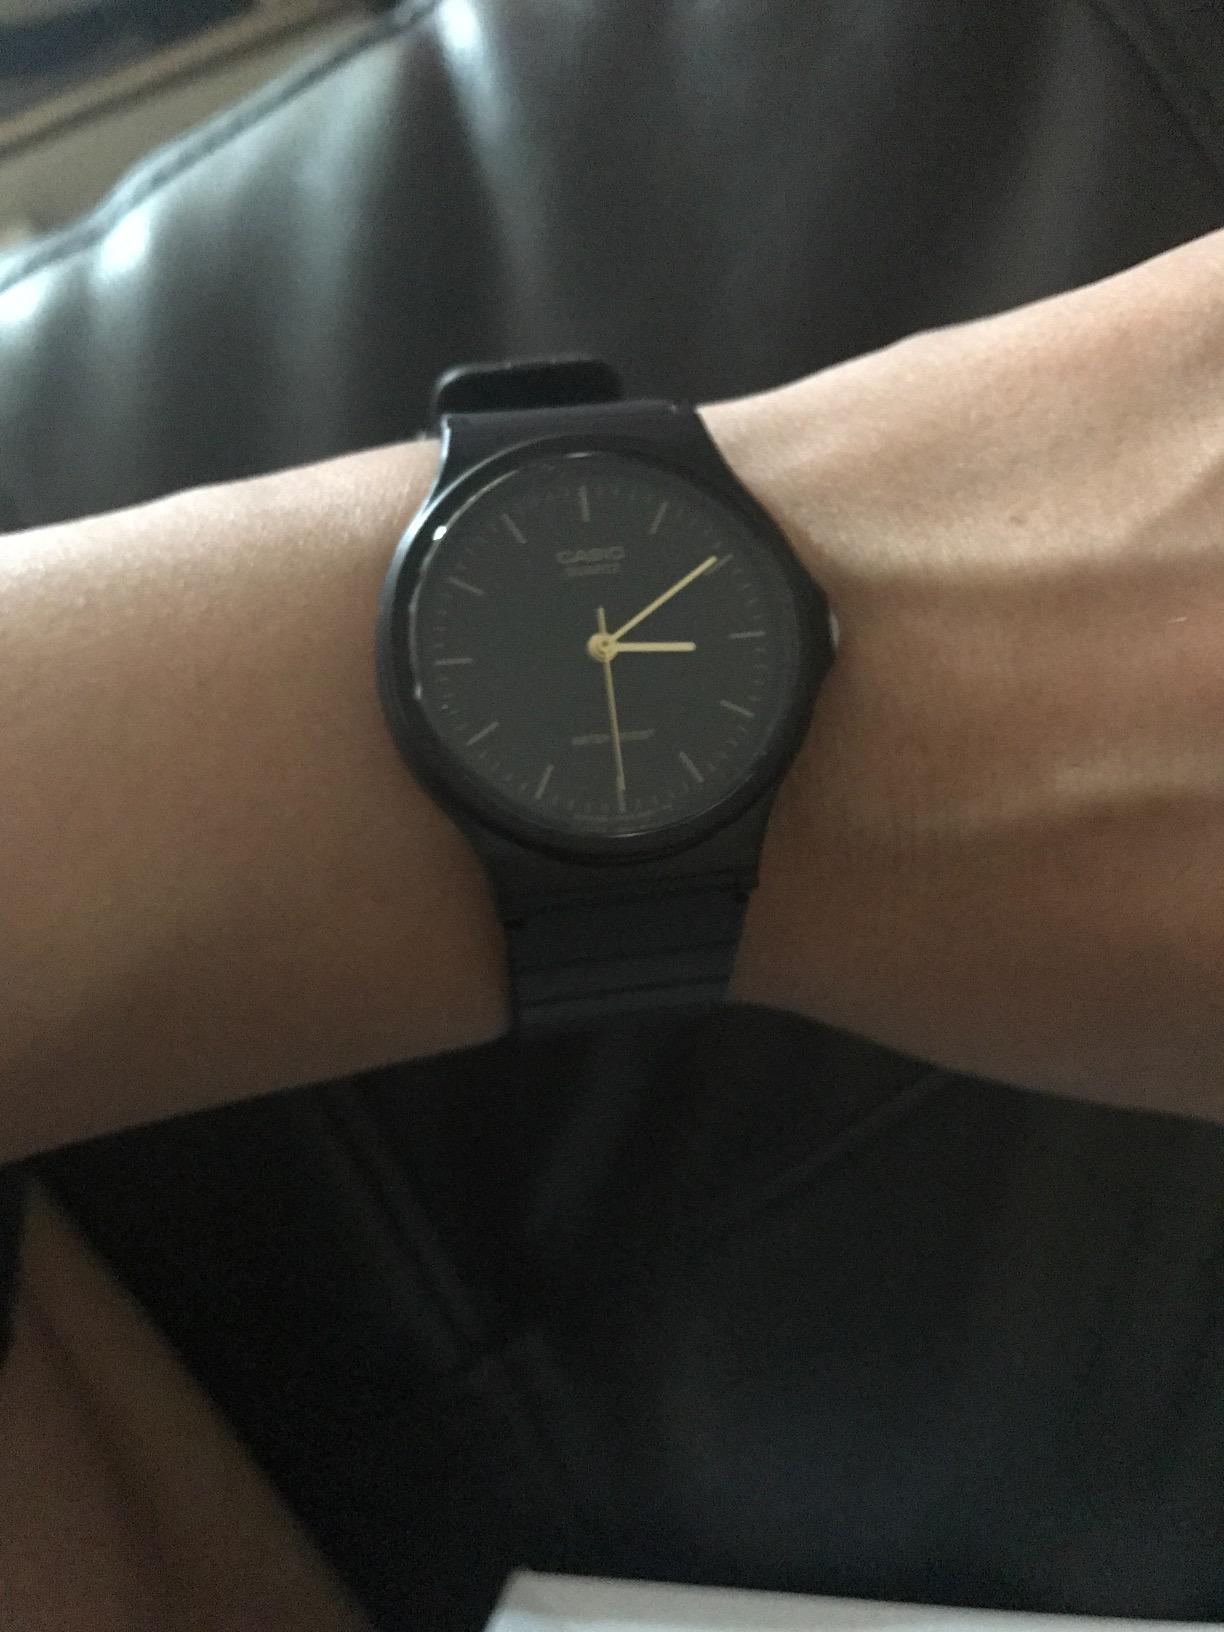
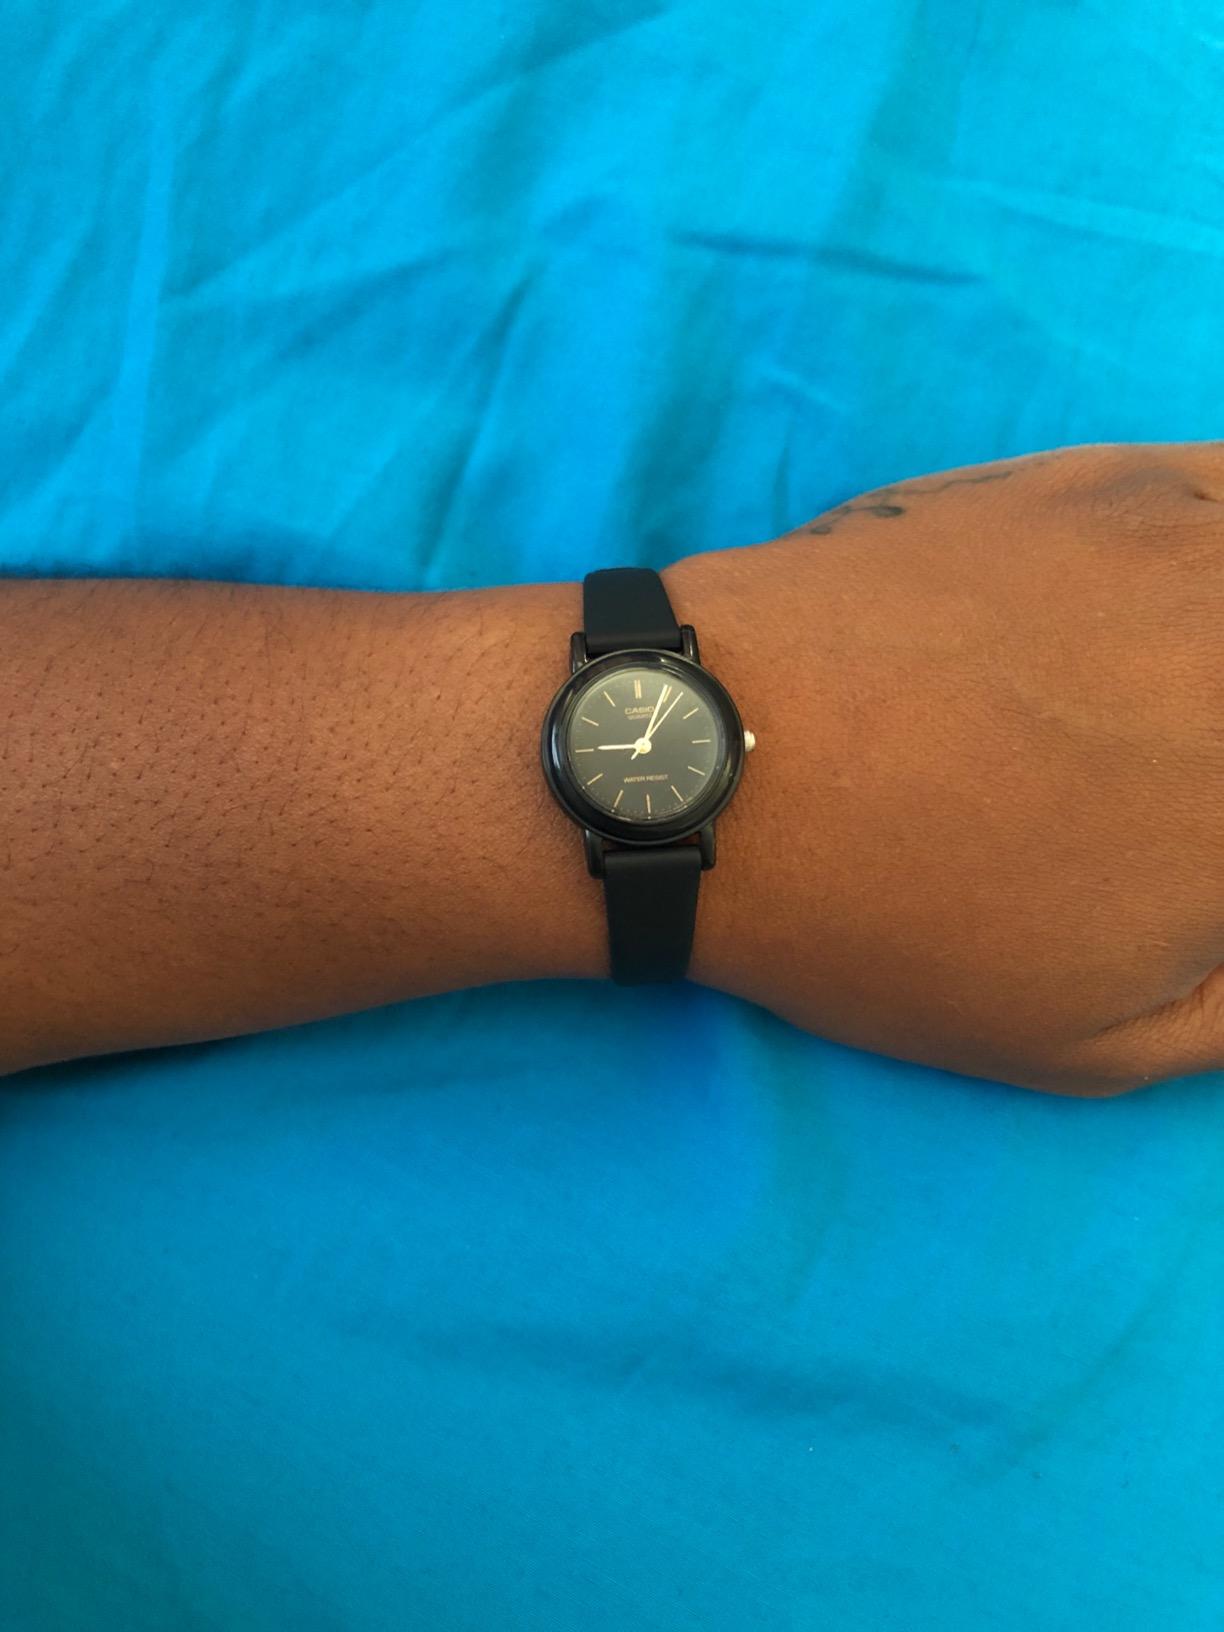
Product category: accessories_watch
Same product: no